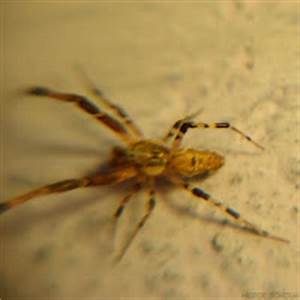
Label: ragno